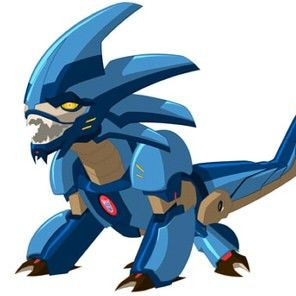
미적 점수 (1~10점): 1